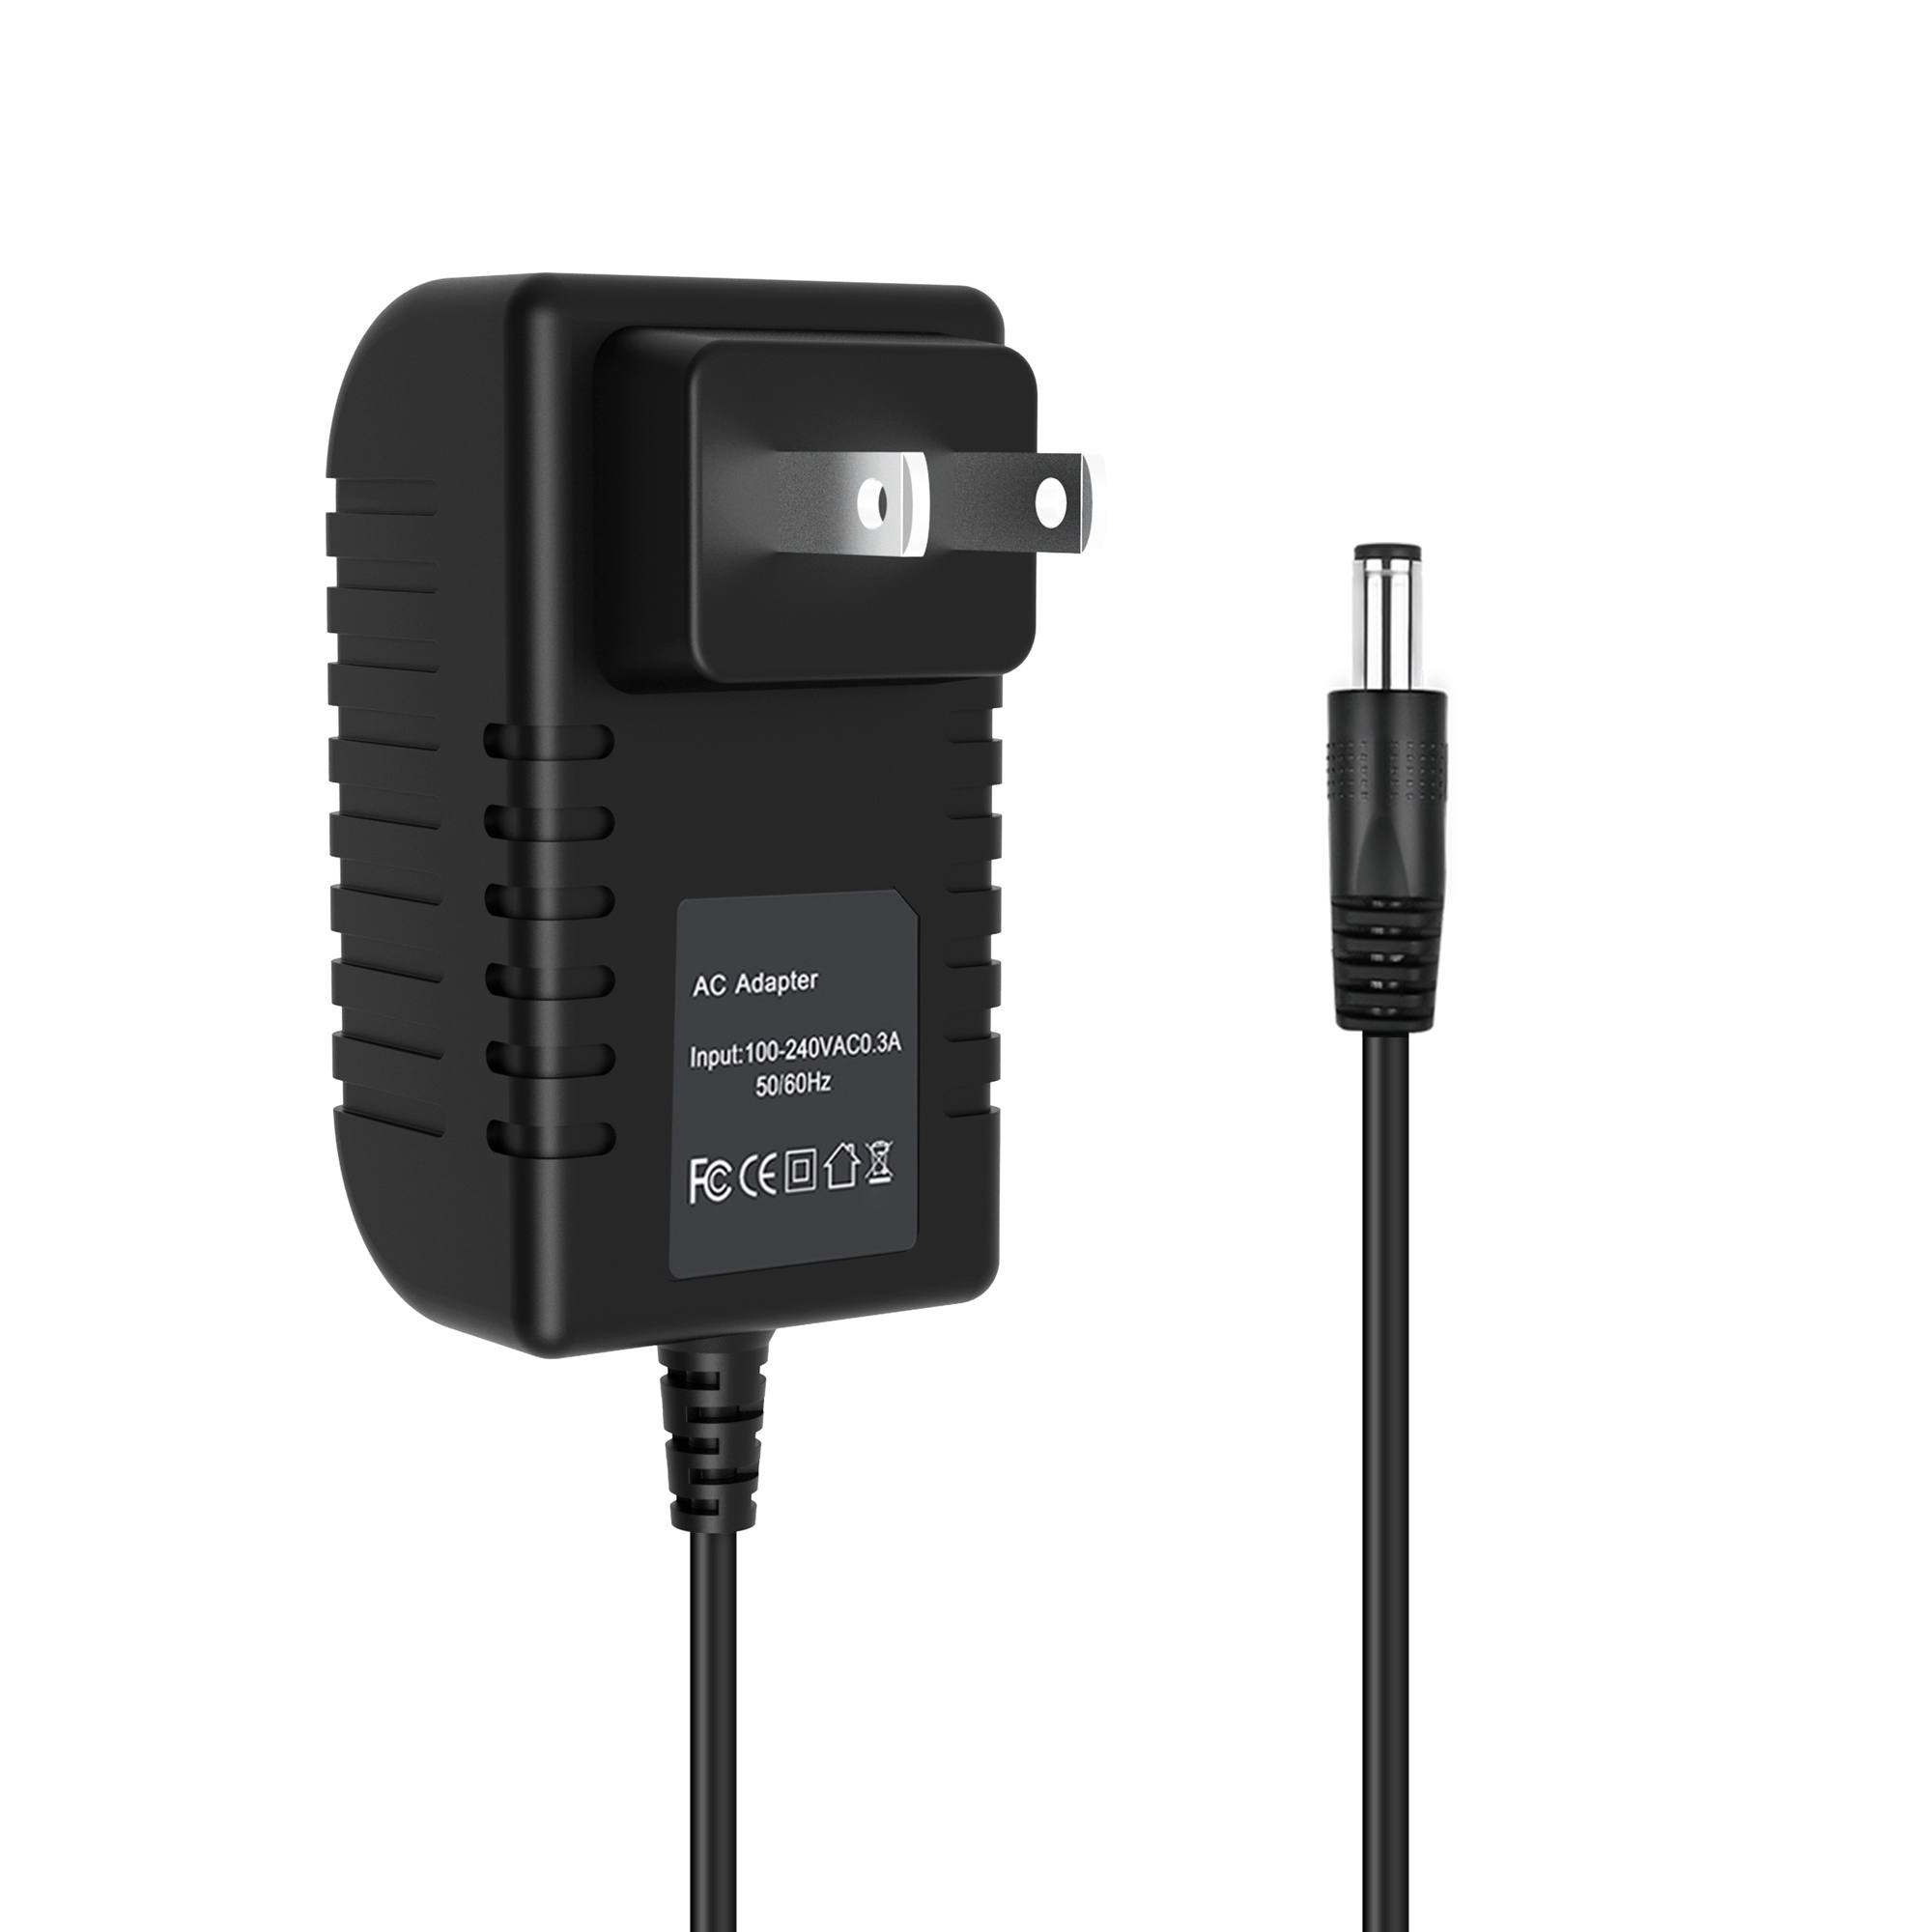
AbleGrid AC/DC Adapter Compatible with Tanita KD-200 KD-200-210 KD-200-110 Digital Scale Mains PSU
The Main Picture is a Schematic Diagram, And The Actual Shape Received May be Slightly Different. AbleGrid Brand! New Replacement Product! Non-OEM but 100% Compatible! Input: AC 100V-240V 50-60Hz; Output: DC Barrel tip
Brand: AbleGrid Corp
Category: Health & Beauty > Health Care > Biometric Monitor Accessories > Body Weight Scale Accessories